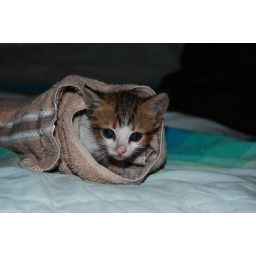
justin found this little kitty under his car in a kroger parking lot.